Kunqu

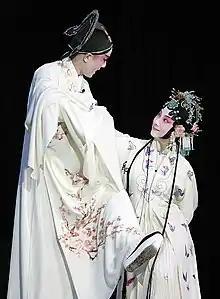
A scene from "The Peony Pavilion"

Kunqu, also known as Kunju, K'un-ch'ü, Kun opera or Kunqu opera, is one of the oldest extant forms of Chinese opera. It evolved from a music style local to Kunshan, part of the Wu cultural area, and later came to dominate Chinese theater from the 16th to the 18th centuries. refined the musical style of kunqu, and it gained widespread popularity when Liang Chenyu used the style in his drama "Huansha ji" ("Washing Silken Gauze"). Well-known pieces of Kunqu opera included "The Peony Pavilion" from the Ming dynasty.